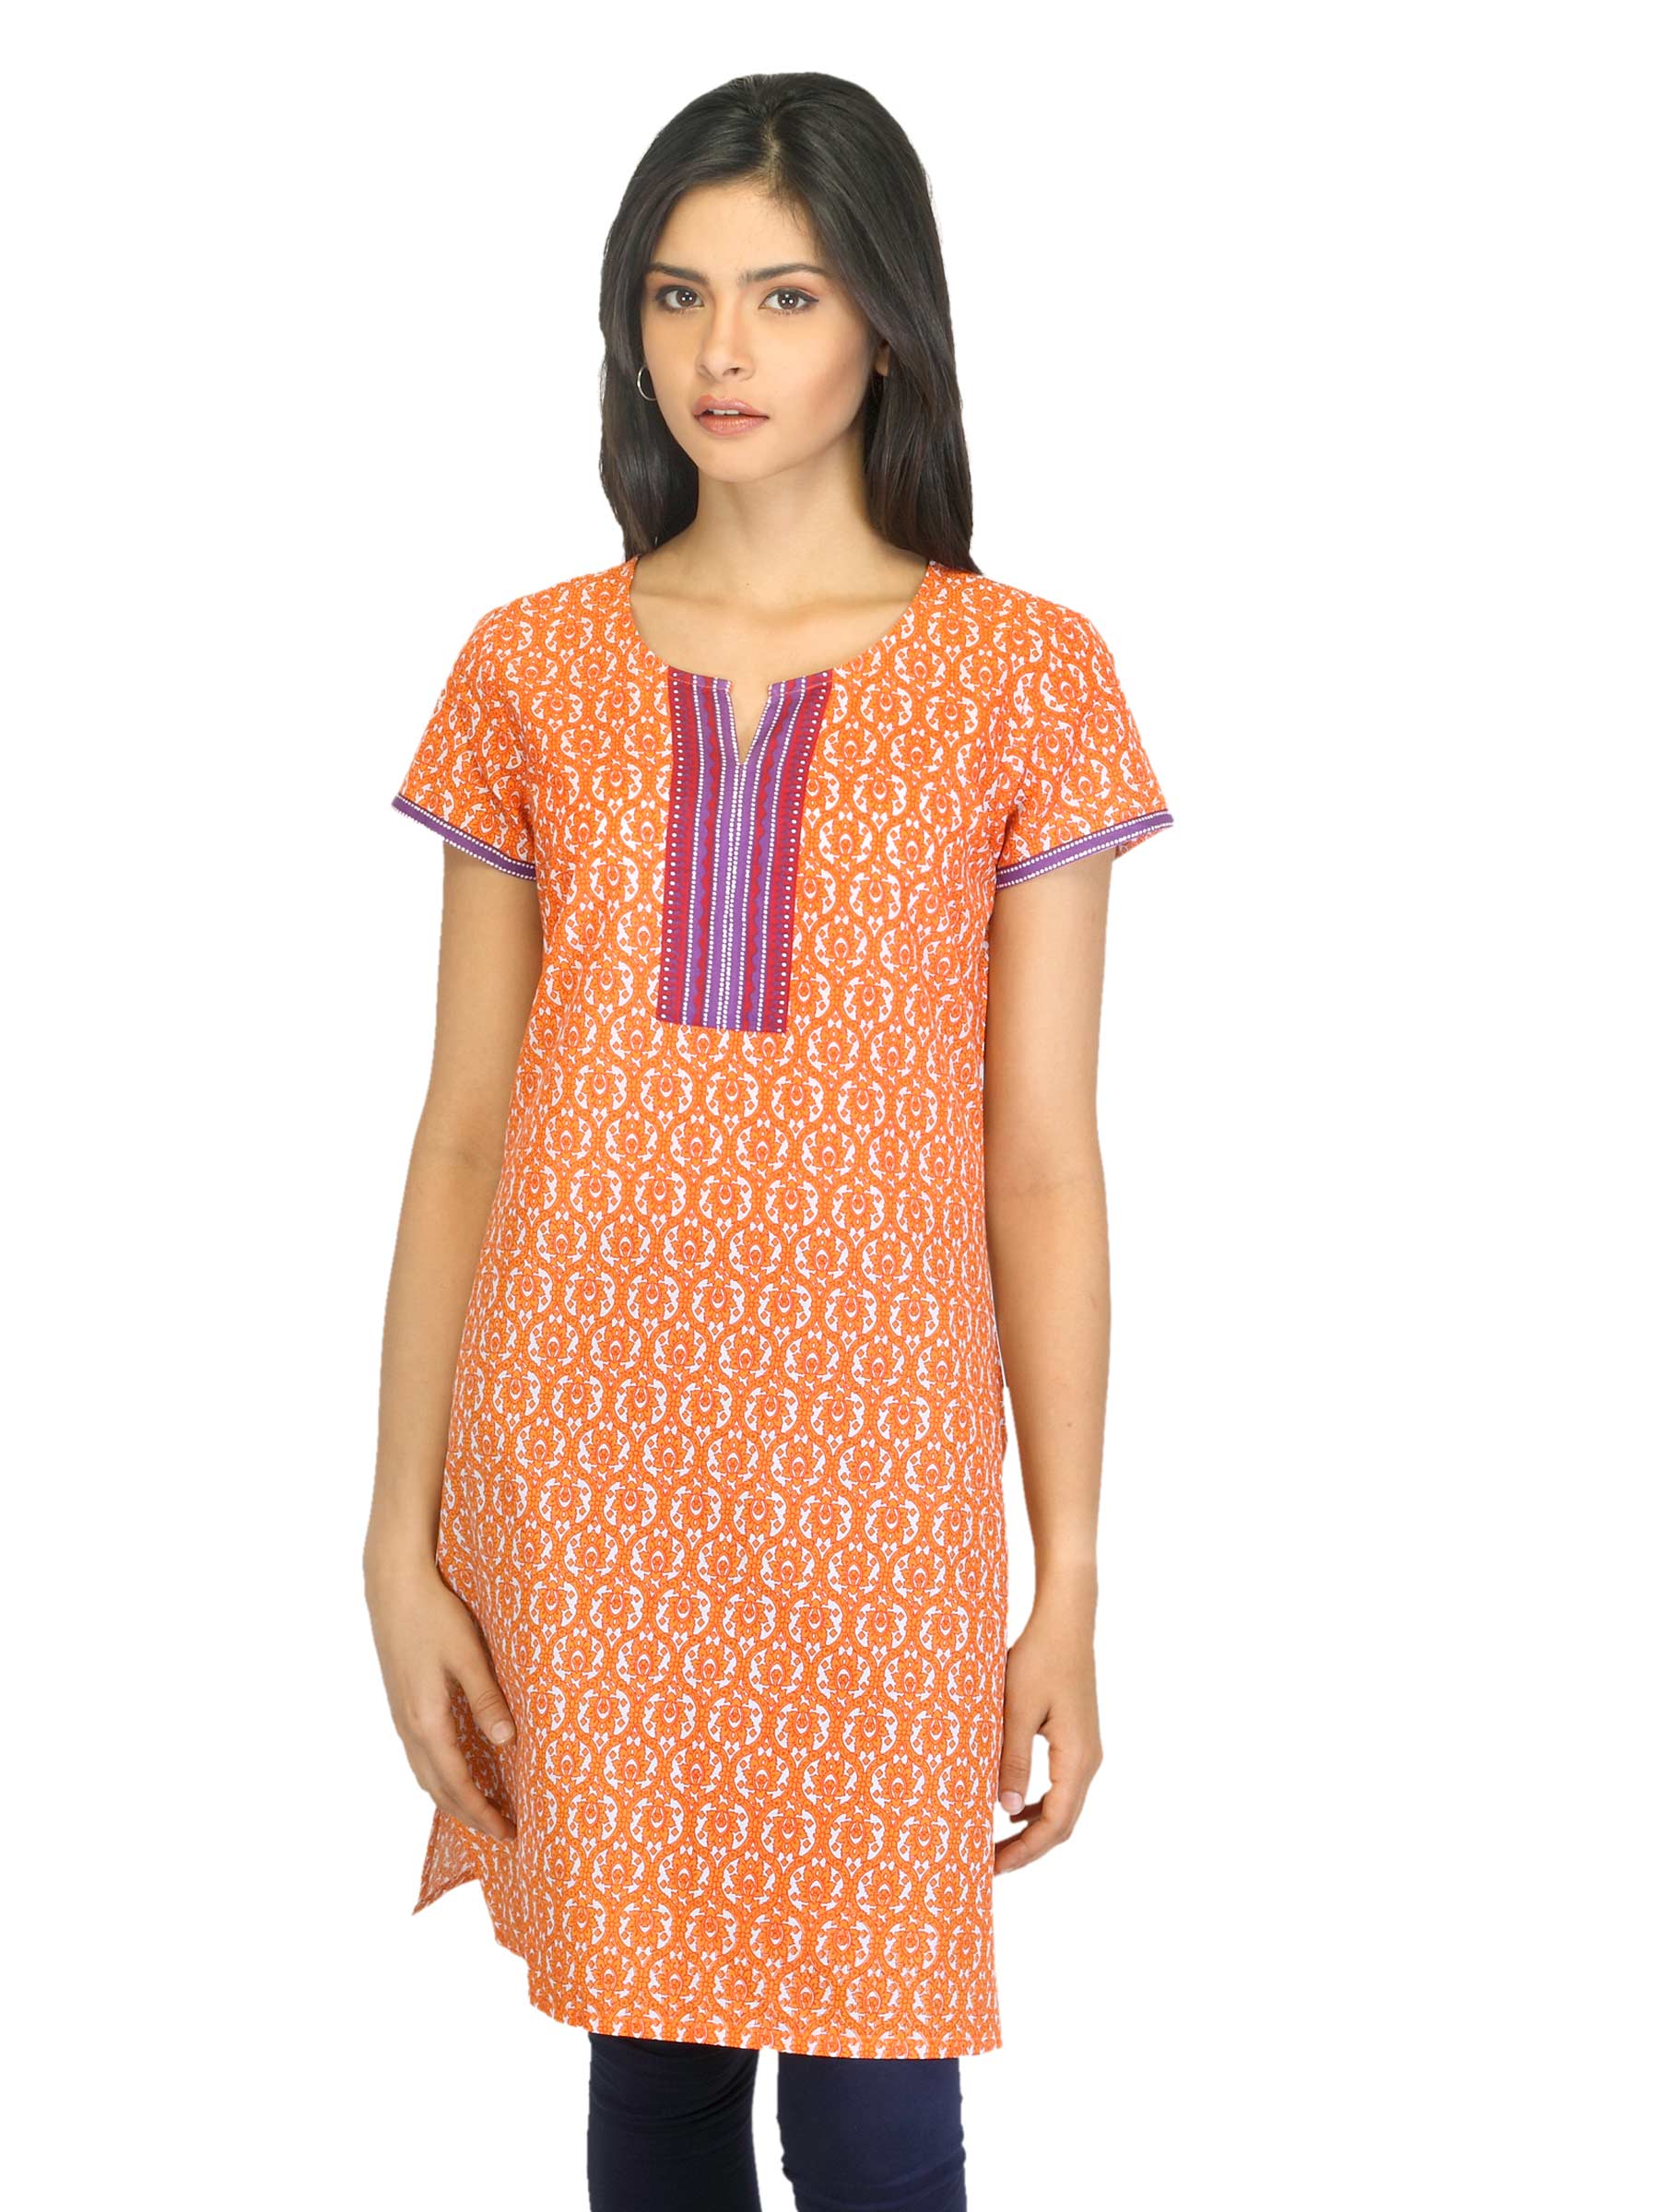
Aurelia Women Printed Orange Kurta
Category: Apparel / Topwear / Kurtas
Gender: Women
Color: Orange
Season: Summer 2012
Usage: Ethnic